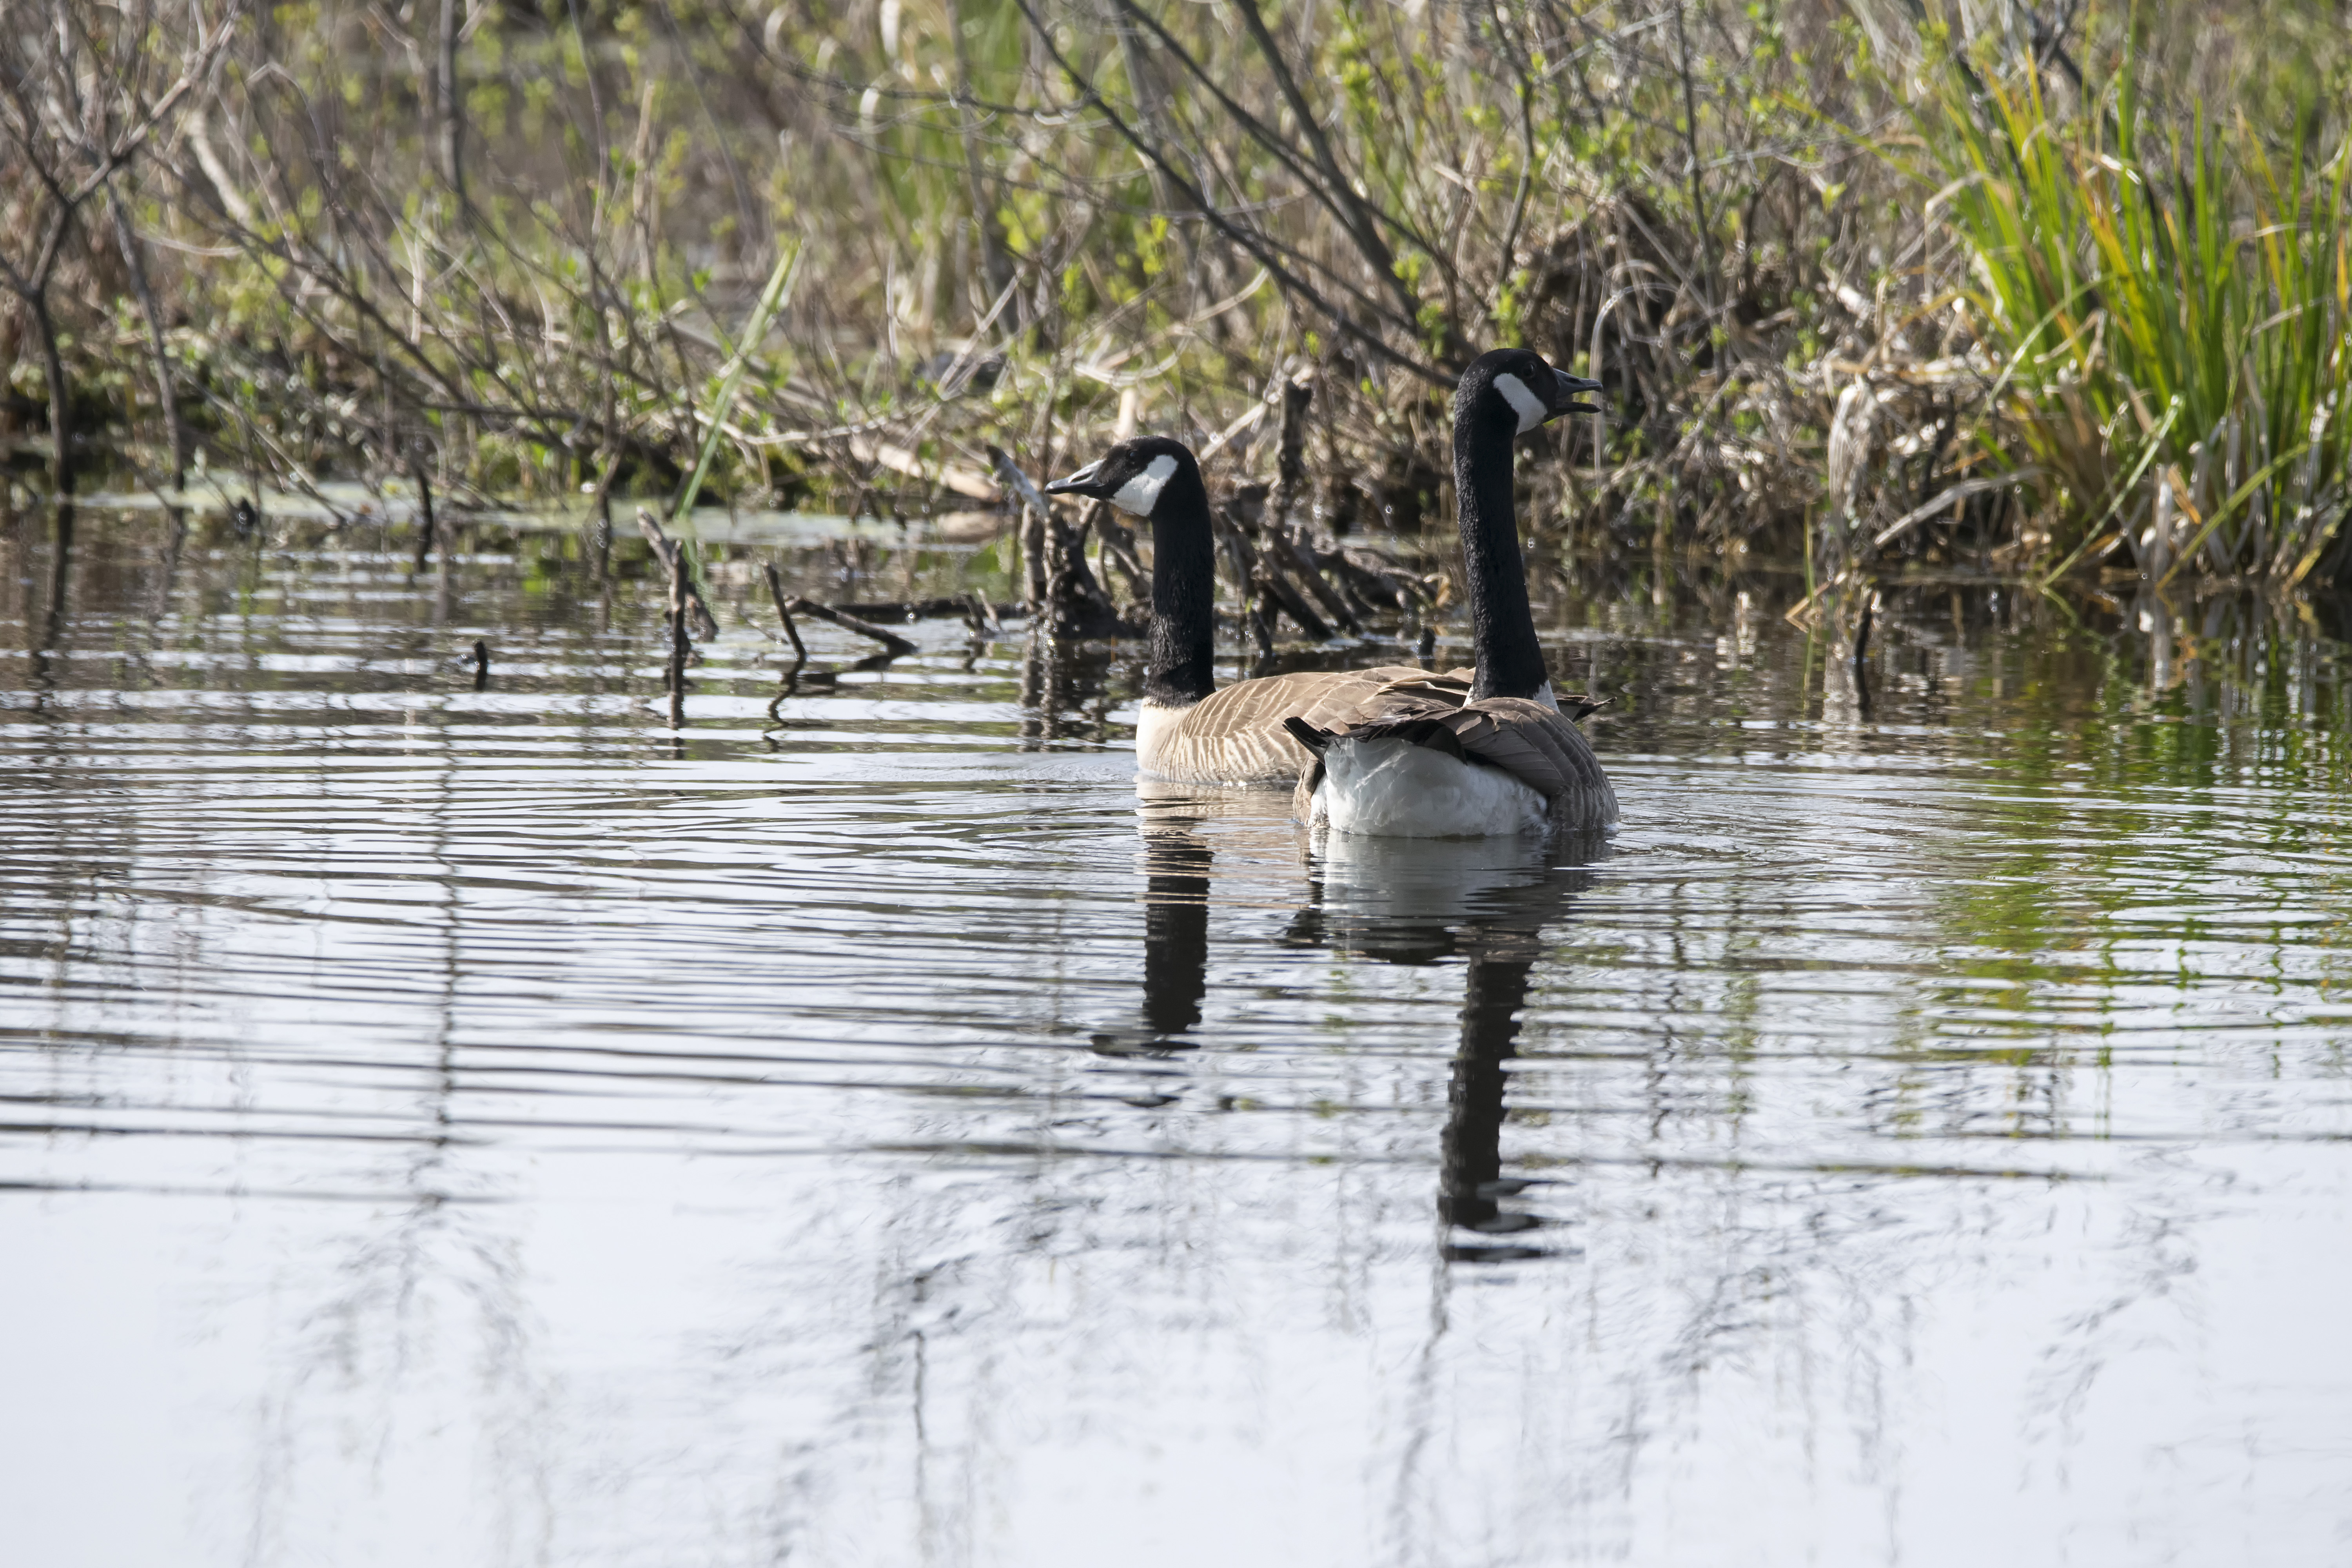
swamp, bird, wildlife, fauna, duck, canada, goose, wetland, vertebrate, quebec, waterfowl, water bird, du, sherbrooke, oiseau, bernache, ducks geese and swans